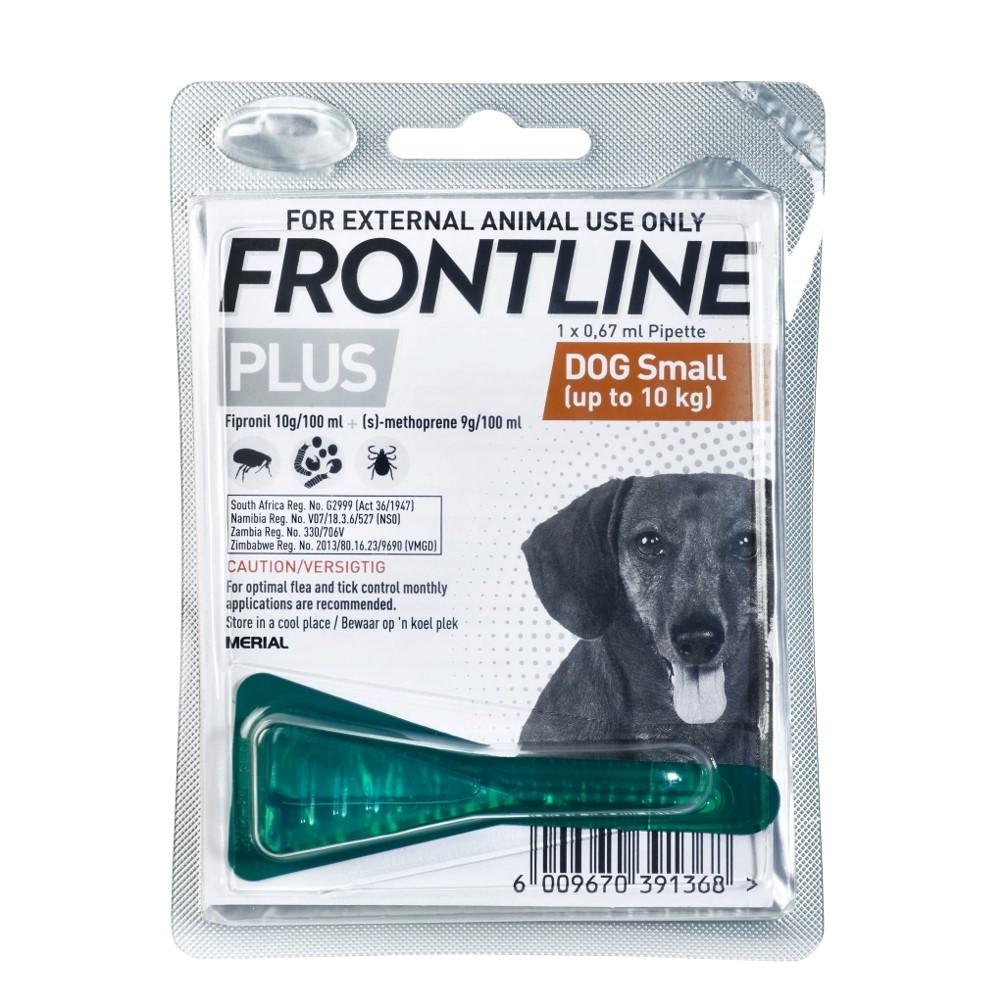
Kifungashio cha rangi nyeupe chenye maandishi na picha ya mbwa mweusi aliyesimama, ni mfano wa dawa za mifugo zinazopatikana kwenye maduka ya pembejeo za kilimo na dawa za mifugo, dawa hizi hutumika kwa kinga na tiba ya magonjwa ya wanyama na huonyesha umuhimu wa kuwahudumia mifugo kwa njia bora ili kuhakikisha afya na ustawi wao.